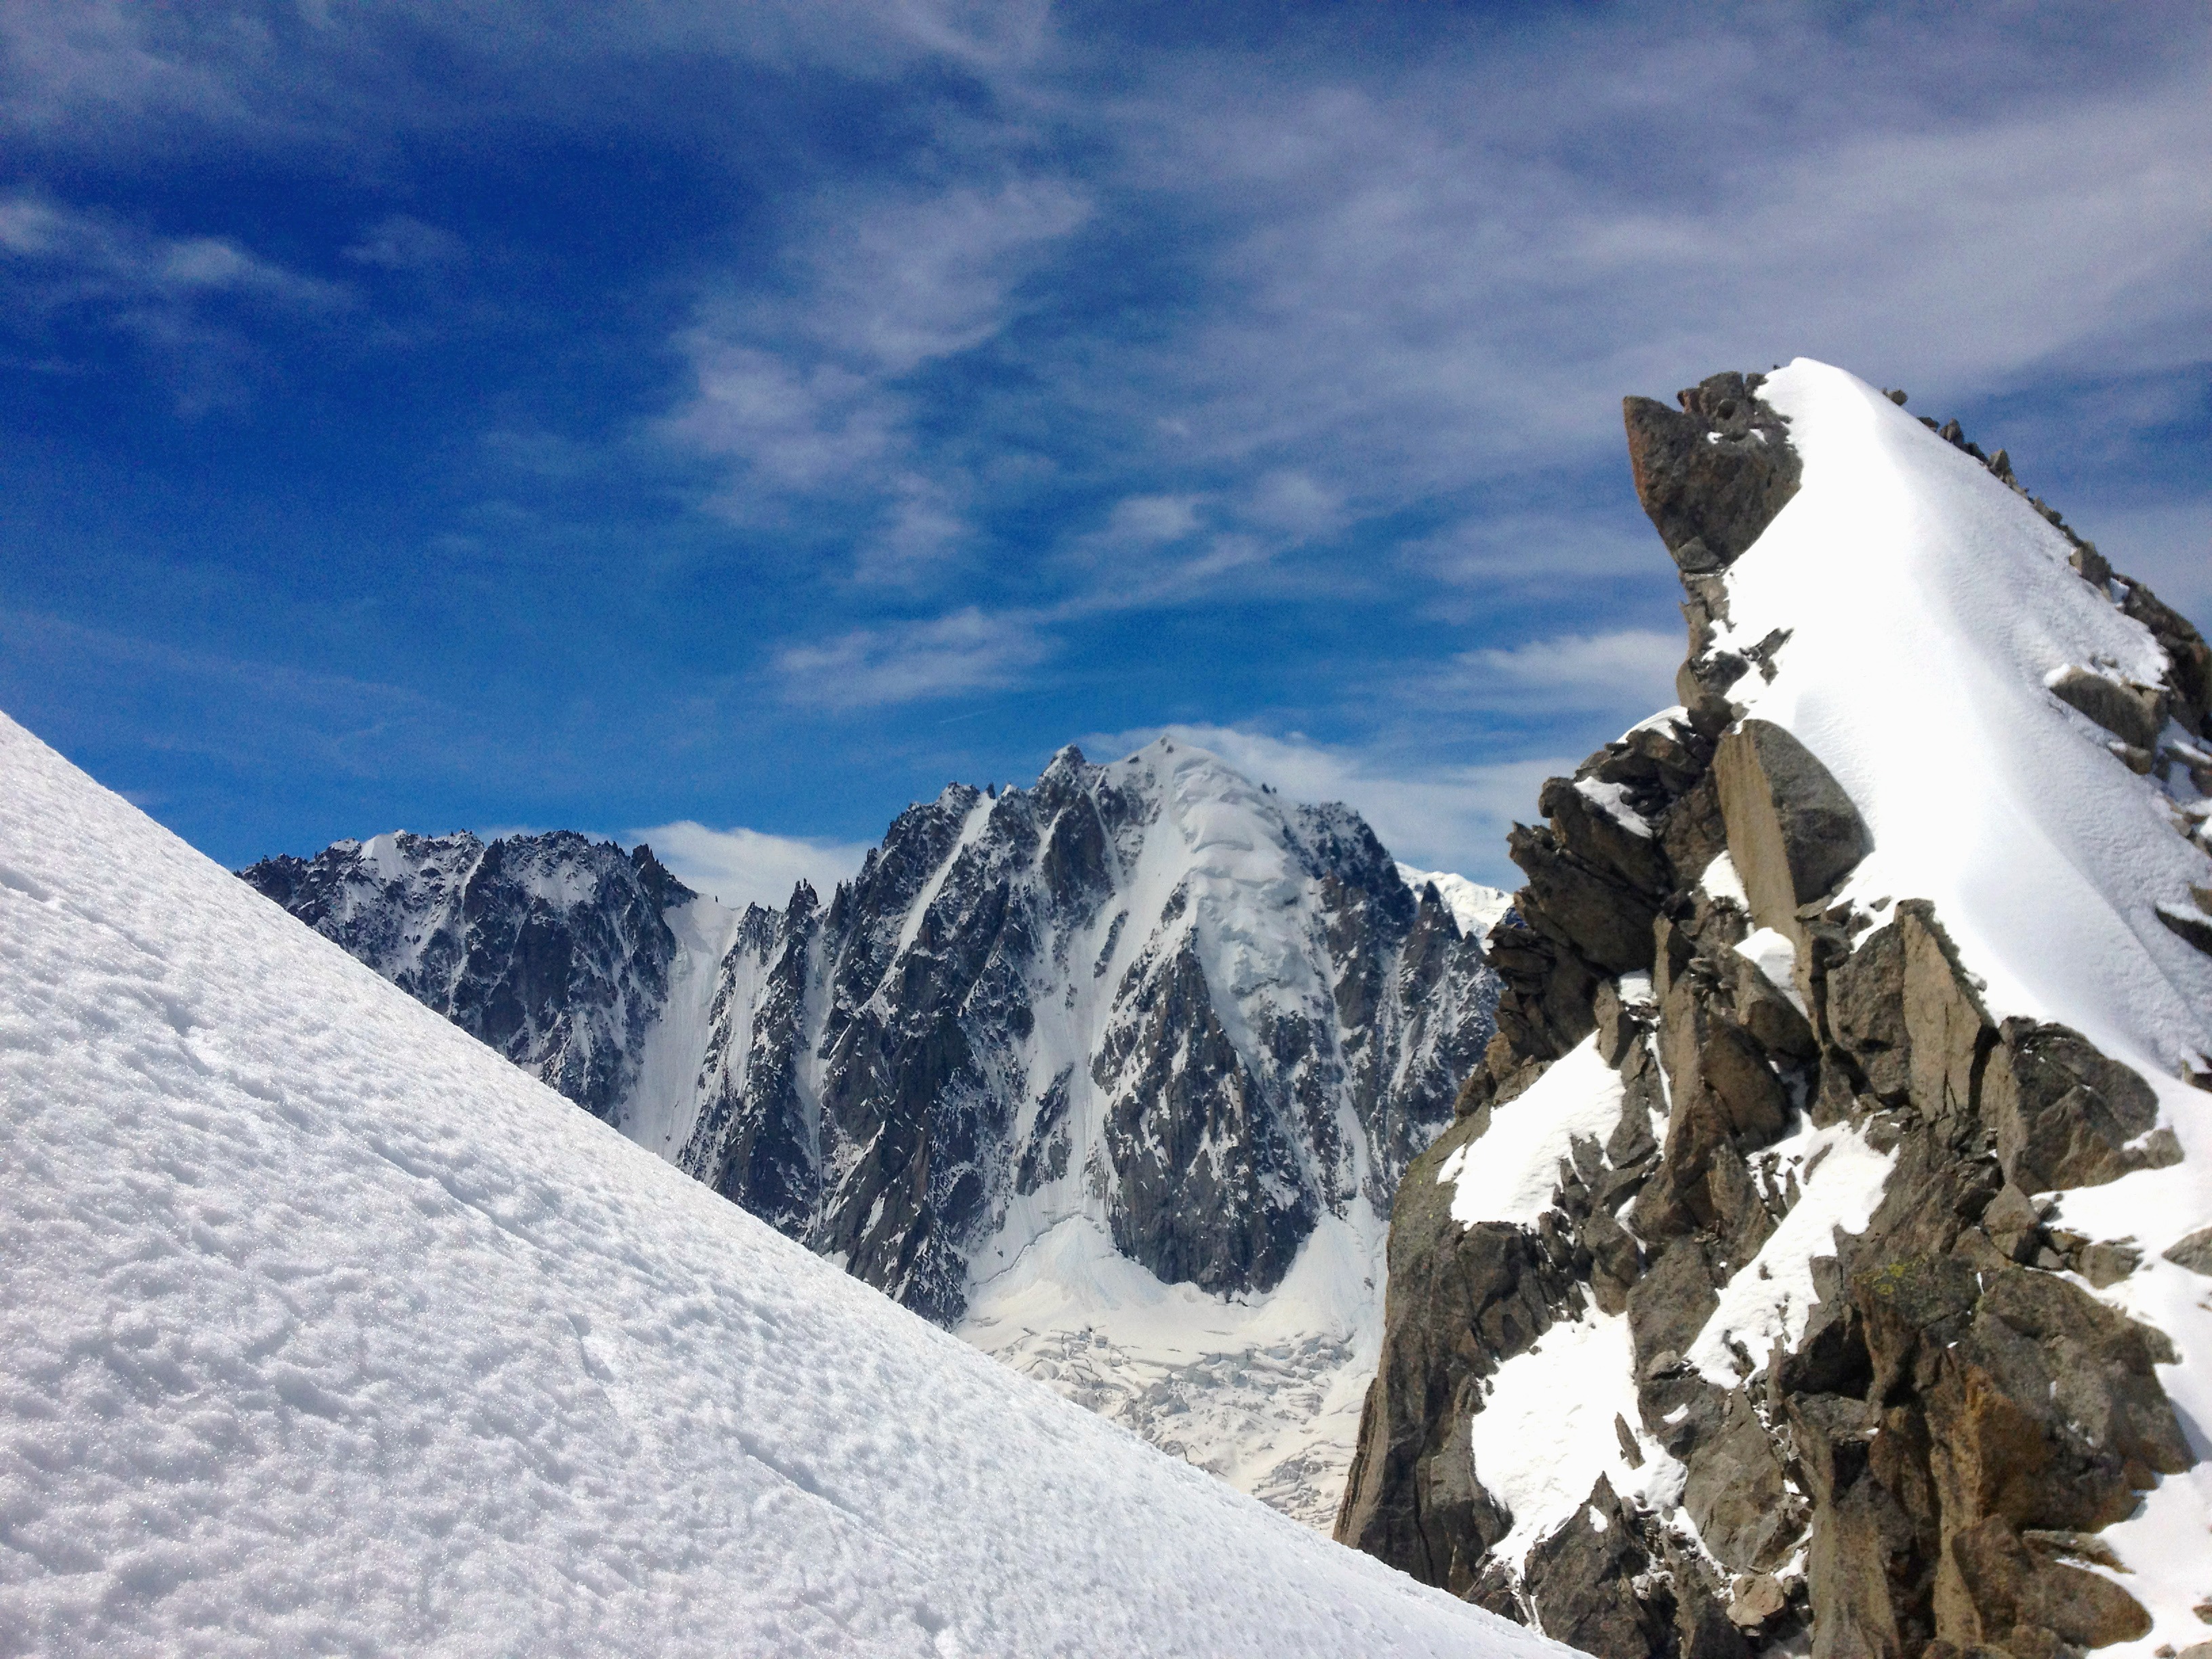
mountain, snow, winter, adventure, mountain range, weather, extreme sport, season, ridge, summit, mont blanc, mountaineering, winter sport, sports, alps, landform, ski touring, mountain pass, ski mountaineering, outdoor recreation, ice climbing, mountainous landforms, geological phenomenon, green needle